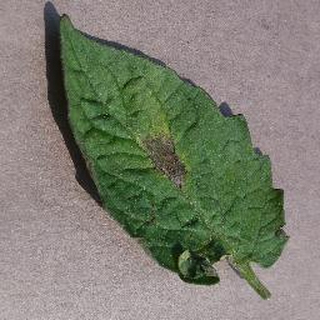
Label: tomato_late_blight